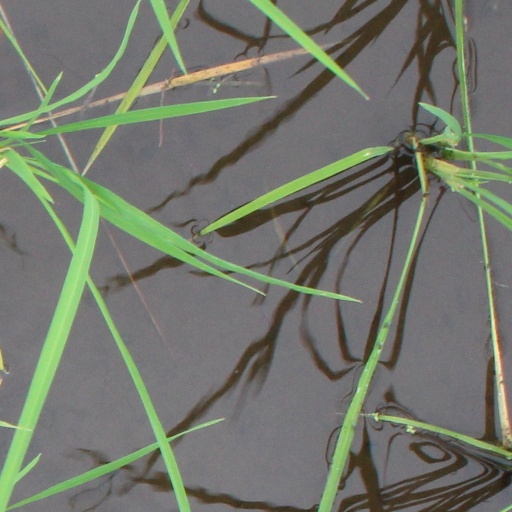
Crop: rice